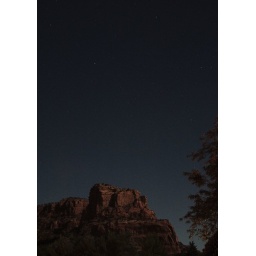
Stars over red rocks